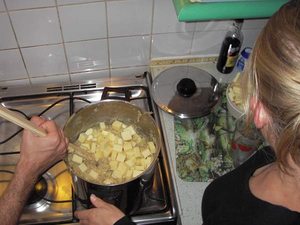
Polenta